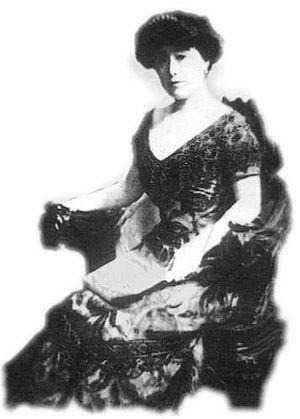
Der Ling, de son vrai nom, Yu Deling, née le 8 juin 1885 et décédée le 22 novembre 1944, était une princesse han de la dynastie Qing, mandchoue et une écrivaine chinoise.